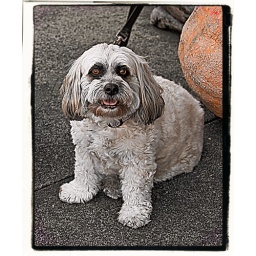
Just a cute puppy we saw walking around downtown Healdsburg today.